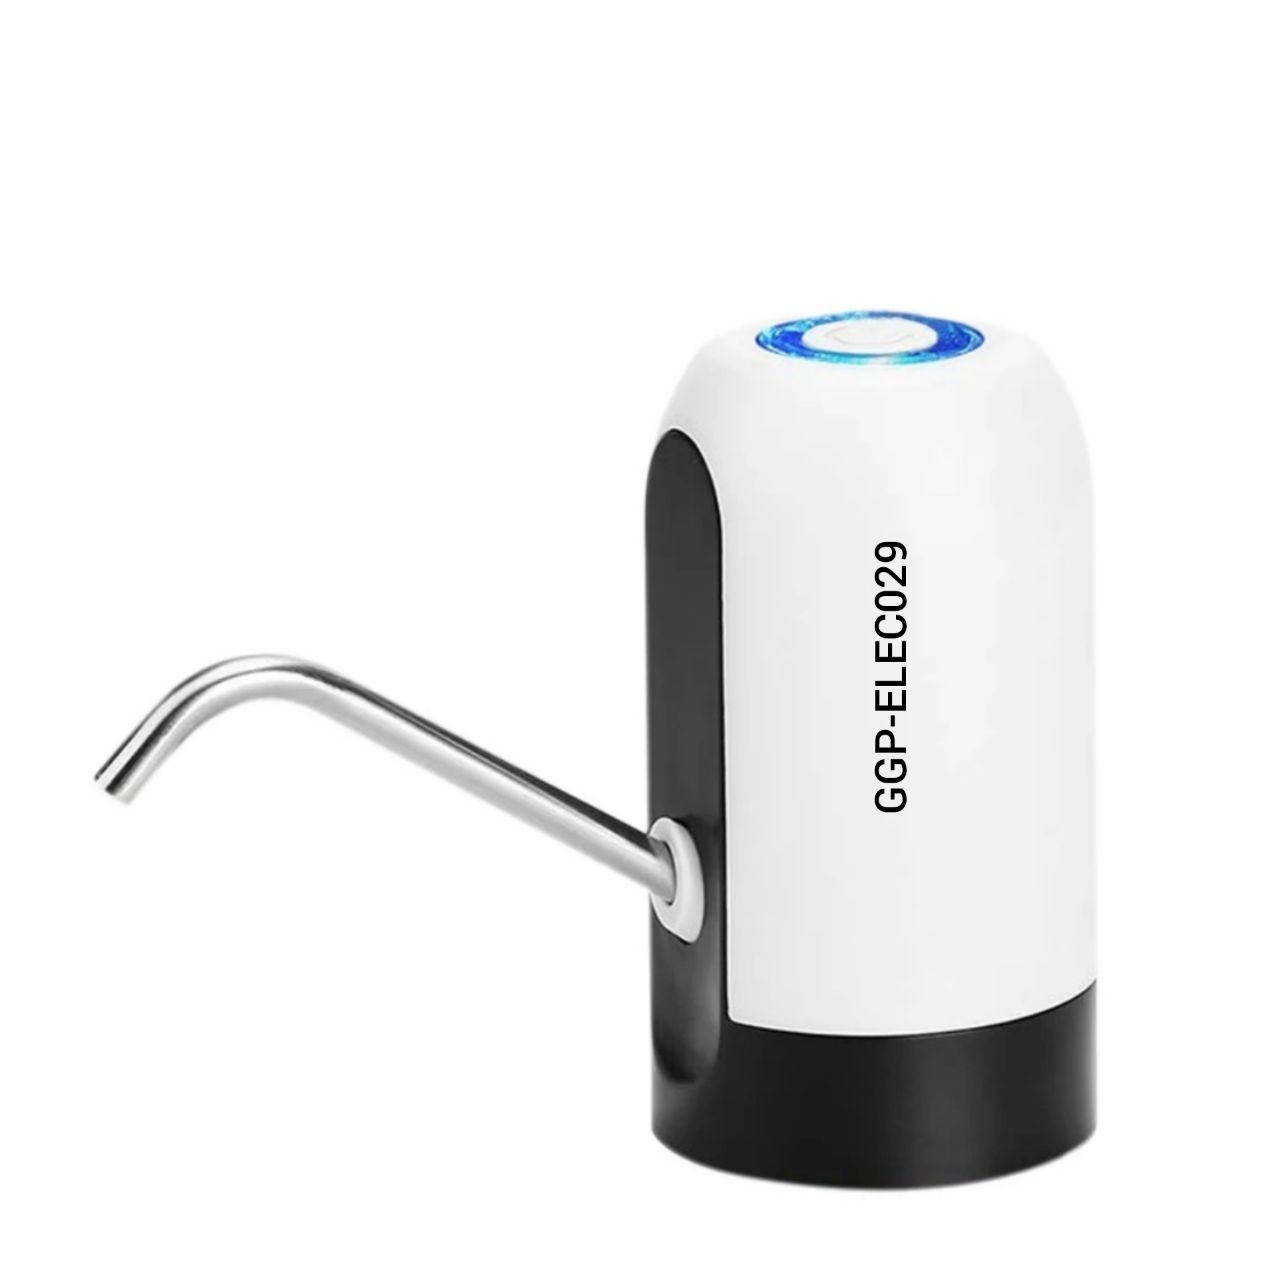
Dispensador Agua
Dispensador de Agua: Práctico y Eficiente para tu Hogar o Oficina El Dispensador de Agua es la solución perfecta para mantener el agua siempre fresca y al alcance de tu mano. Con un diseño moderno y funcional, este dispensador es ideal para cualquier espacio, brindándote comodidad y eficiencia. ¿Por qué elegir el Dispensador de Agua? Fácil de Usar : Con un sistema de dispensado rápido y sencillo, puedes acceder al agua fría o caliente en segundos. Ahorro de Energía : Diseñado para ser eficiente, reduce el consumo energético mientras mantiene el agua a la temperatura ideal. Compacto y Versátil : Su diseño compacto se adapta perfectamente a cualquier espacio, ya sea en la cocina, oficina o sala de reuniones. Material Duradero : Fabricado con materiales de alta calidad, garantiza una larga vida útil y un mantenimiento fácil. Relación Calidad-Precio Inmejorable Por un precio accesible, el Dispensador de Agua te ofrece comodidad, durabilidad y eficiencia, convirtiéndose en un accesorio esencial para cualquier espacio. 💥 ¡No pierdas la oportunidad de mejorar tu comodidad con el Dispensador de Agua!
Brand: GGP
Category: Home & Garden > Kitchen & Dining > Kitchen Appliances > Water Coolers